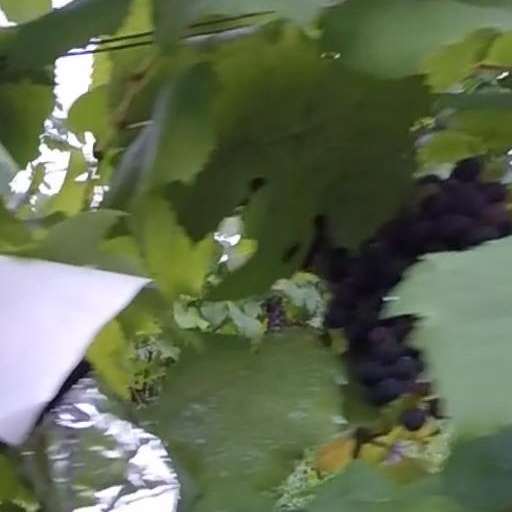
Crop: grape